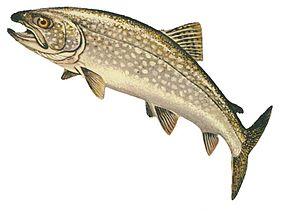
Le lac Burmeister est un lac d'origine glaciaire situé en Argentine, en Patagonie, dans le département de Río Chico de la province de Santa Cruz. Le lac se trouve au sein du parc national Perito Moreno.